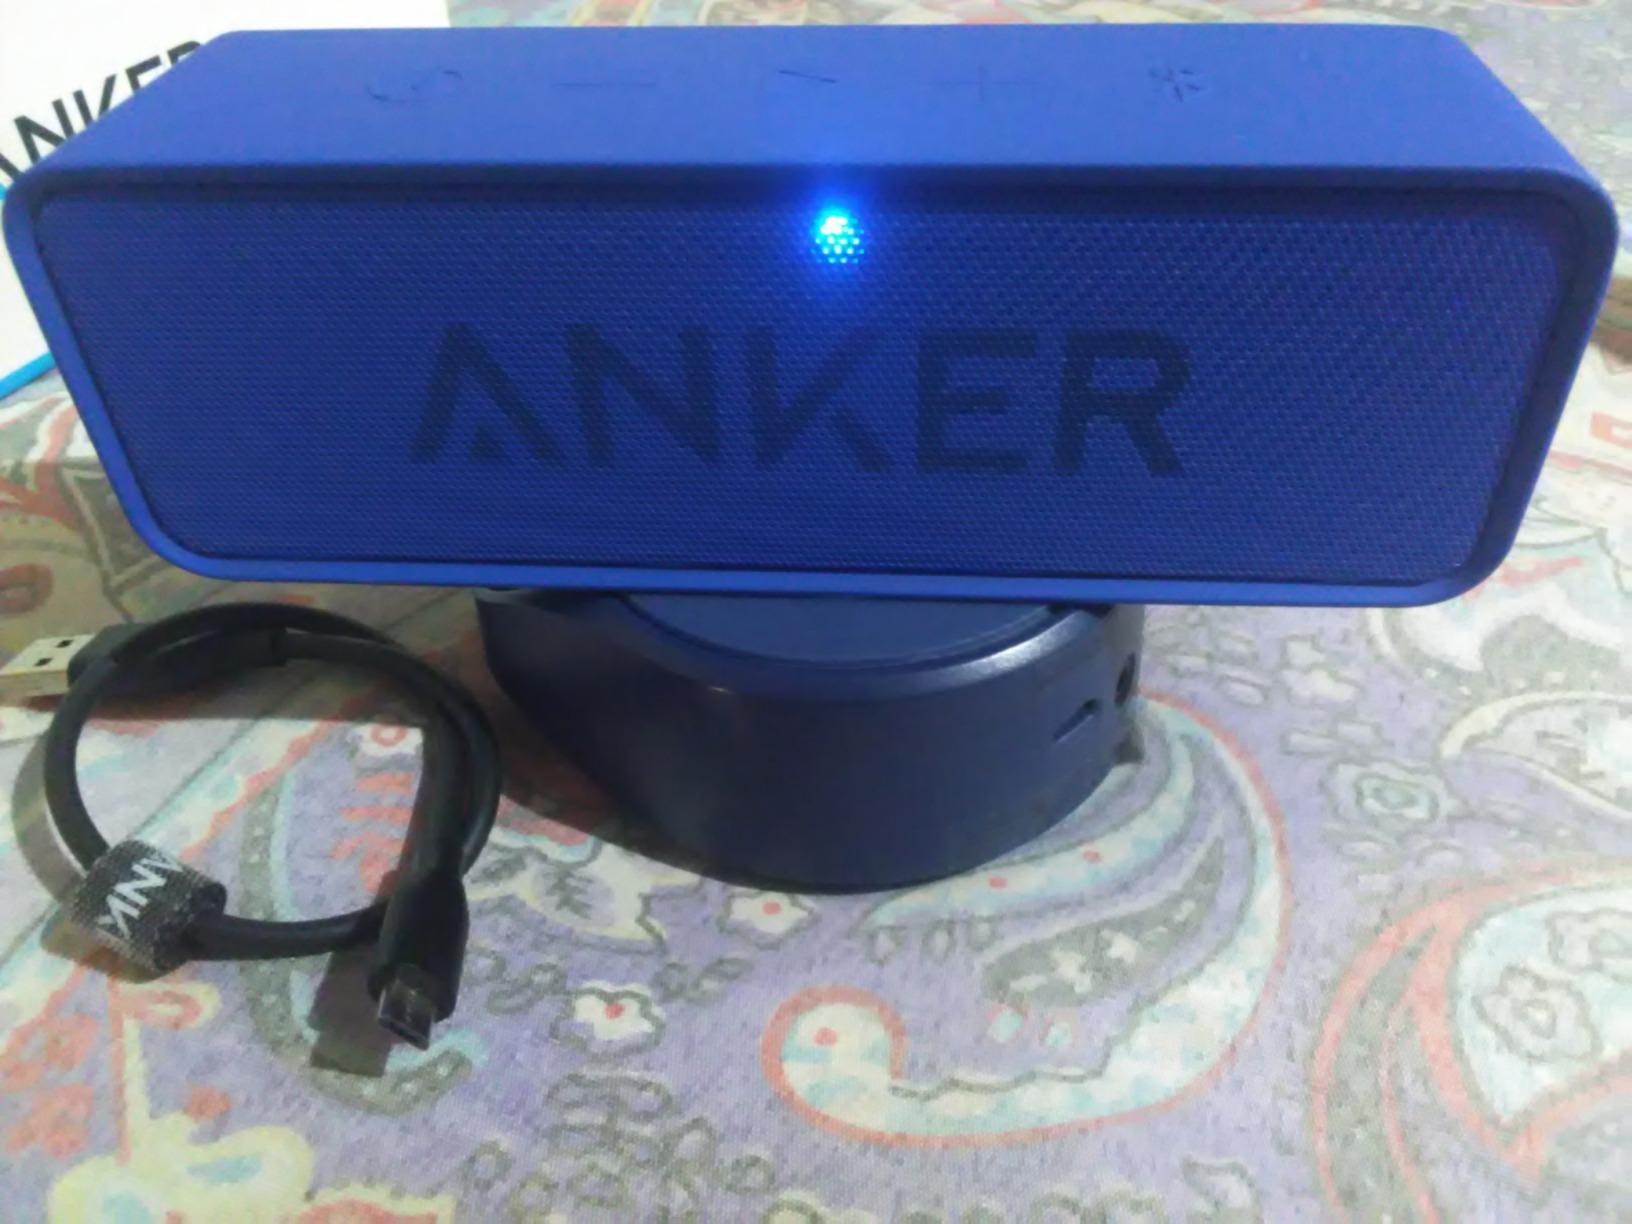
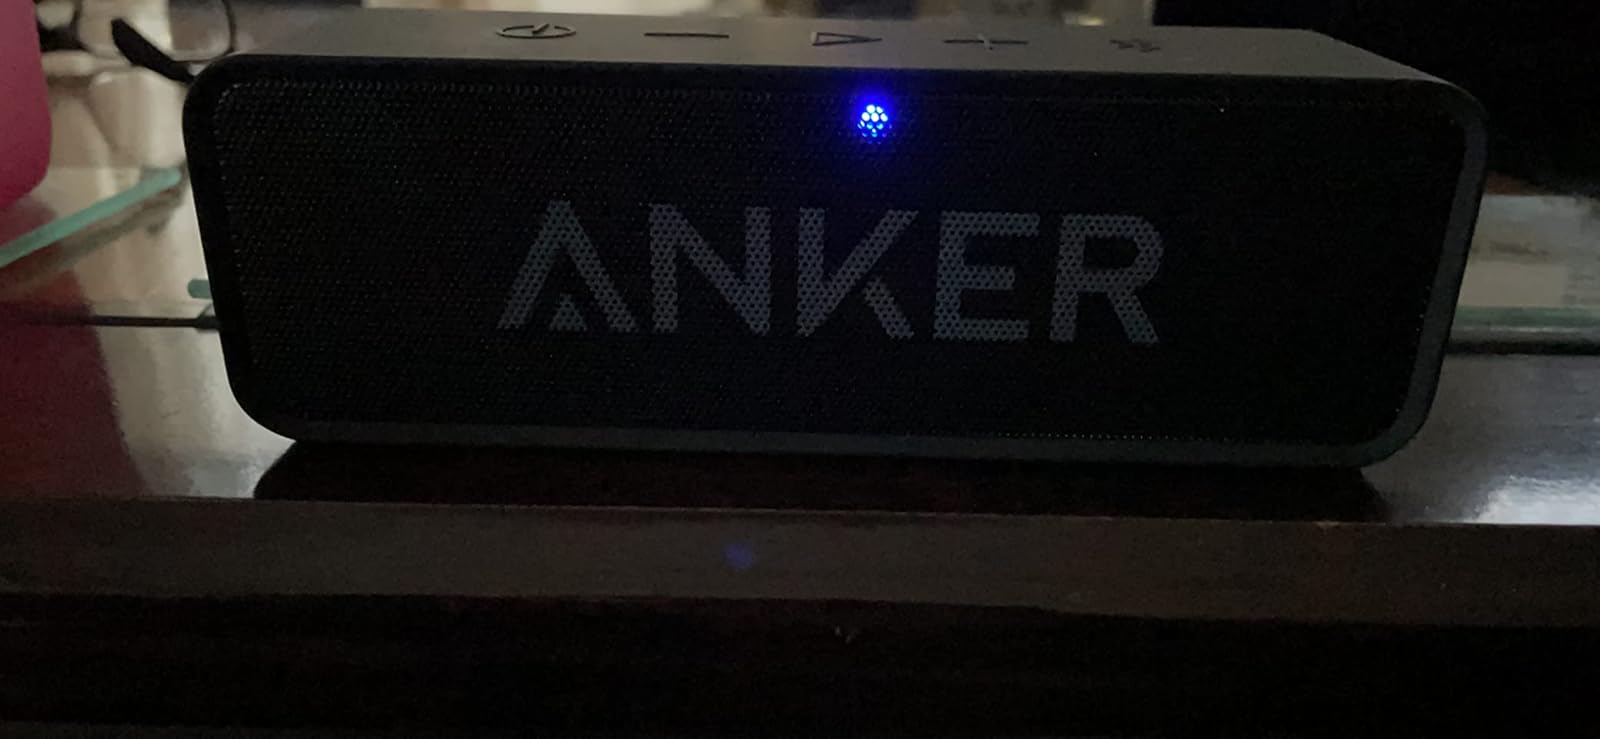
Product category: speaker
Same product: no